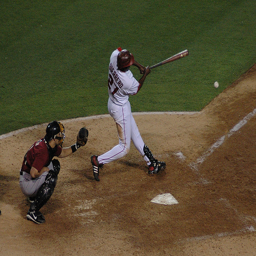
A baseball player has struck a ball with his bat.
A batter is swinging at an oncoming baseball
Two baseball players in the midst of a game.
A baseball player taking a swing at a baseball.
a baseball player who has just finished swinging at a ball while the catcher holds up his mitt to catch